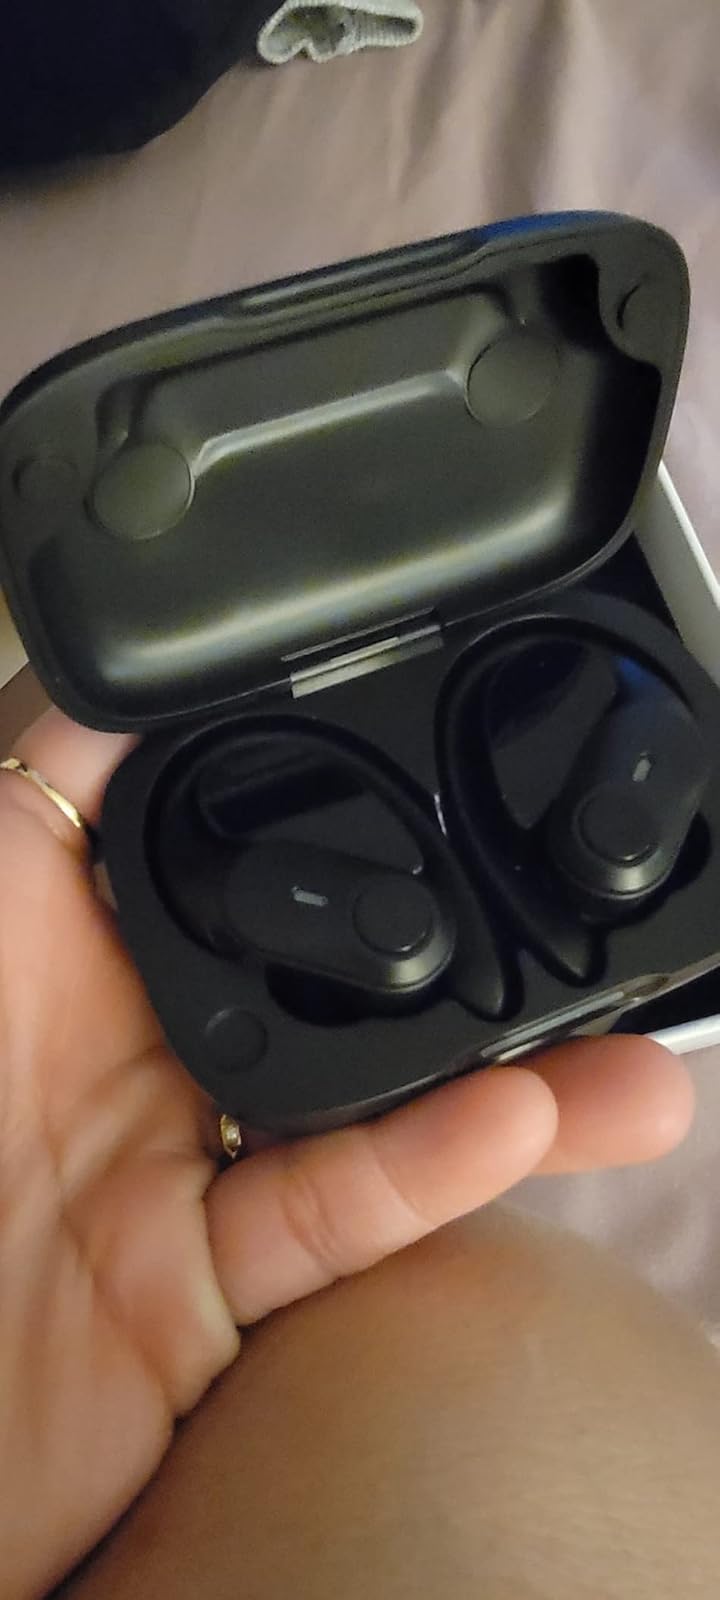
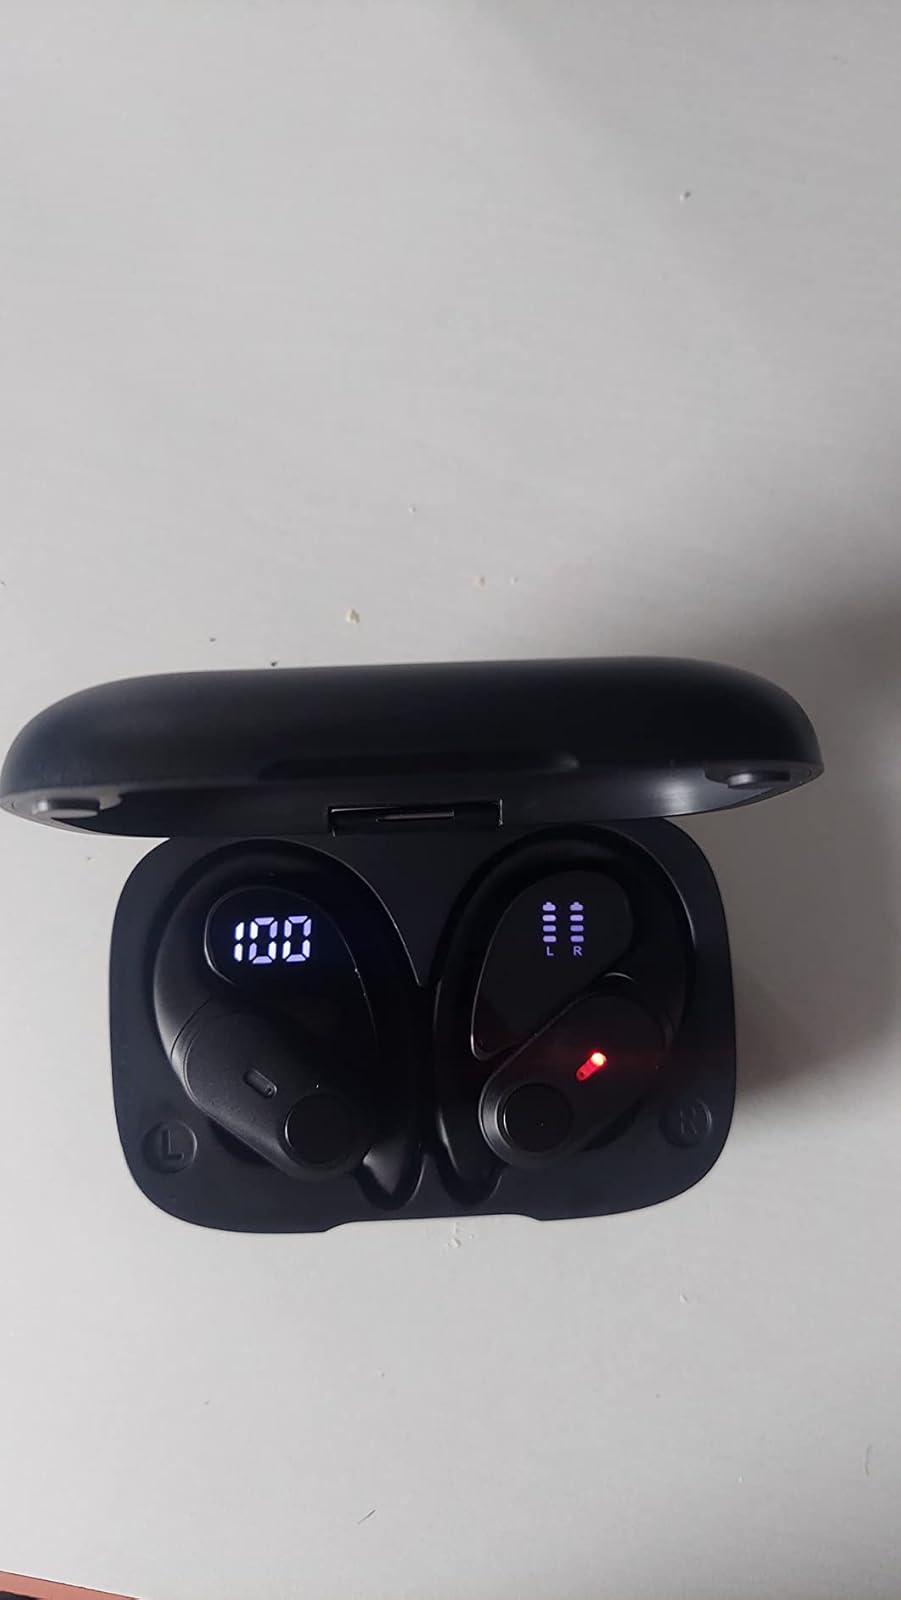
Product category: earbuds
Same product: yes